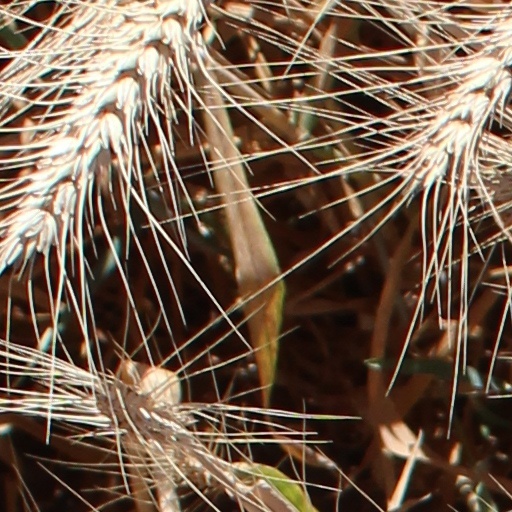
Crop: wheat